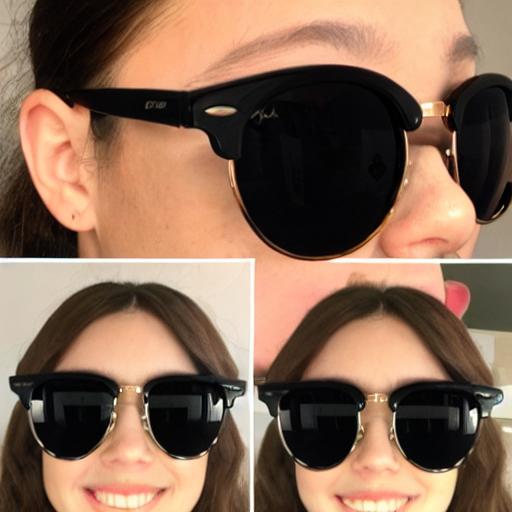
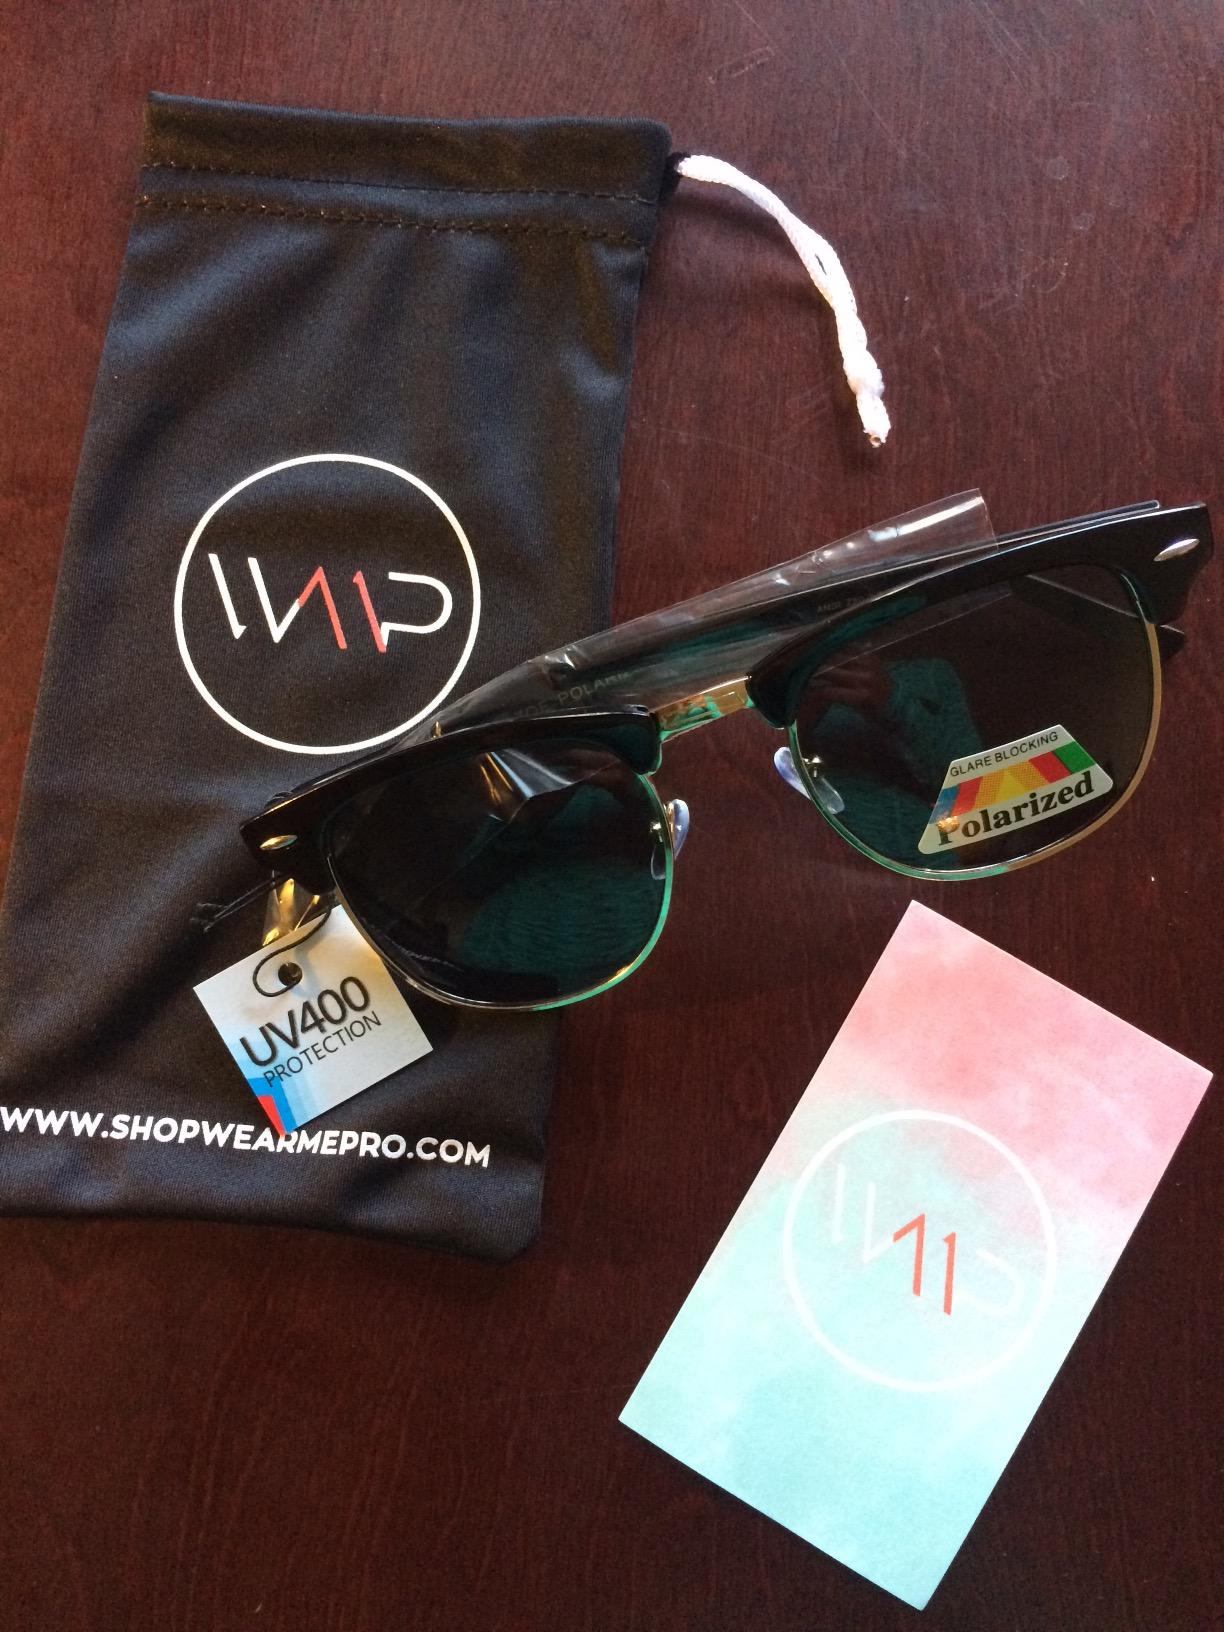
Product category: accessories_sunglasses
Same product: no